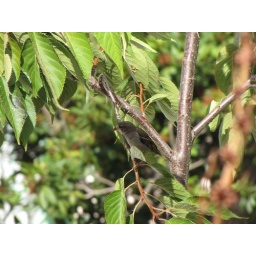
A sparrow in the fruit tree out the front.